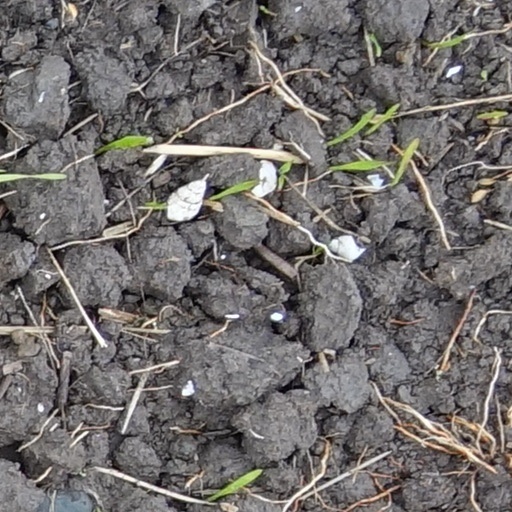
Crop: wheat